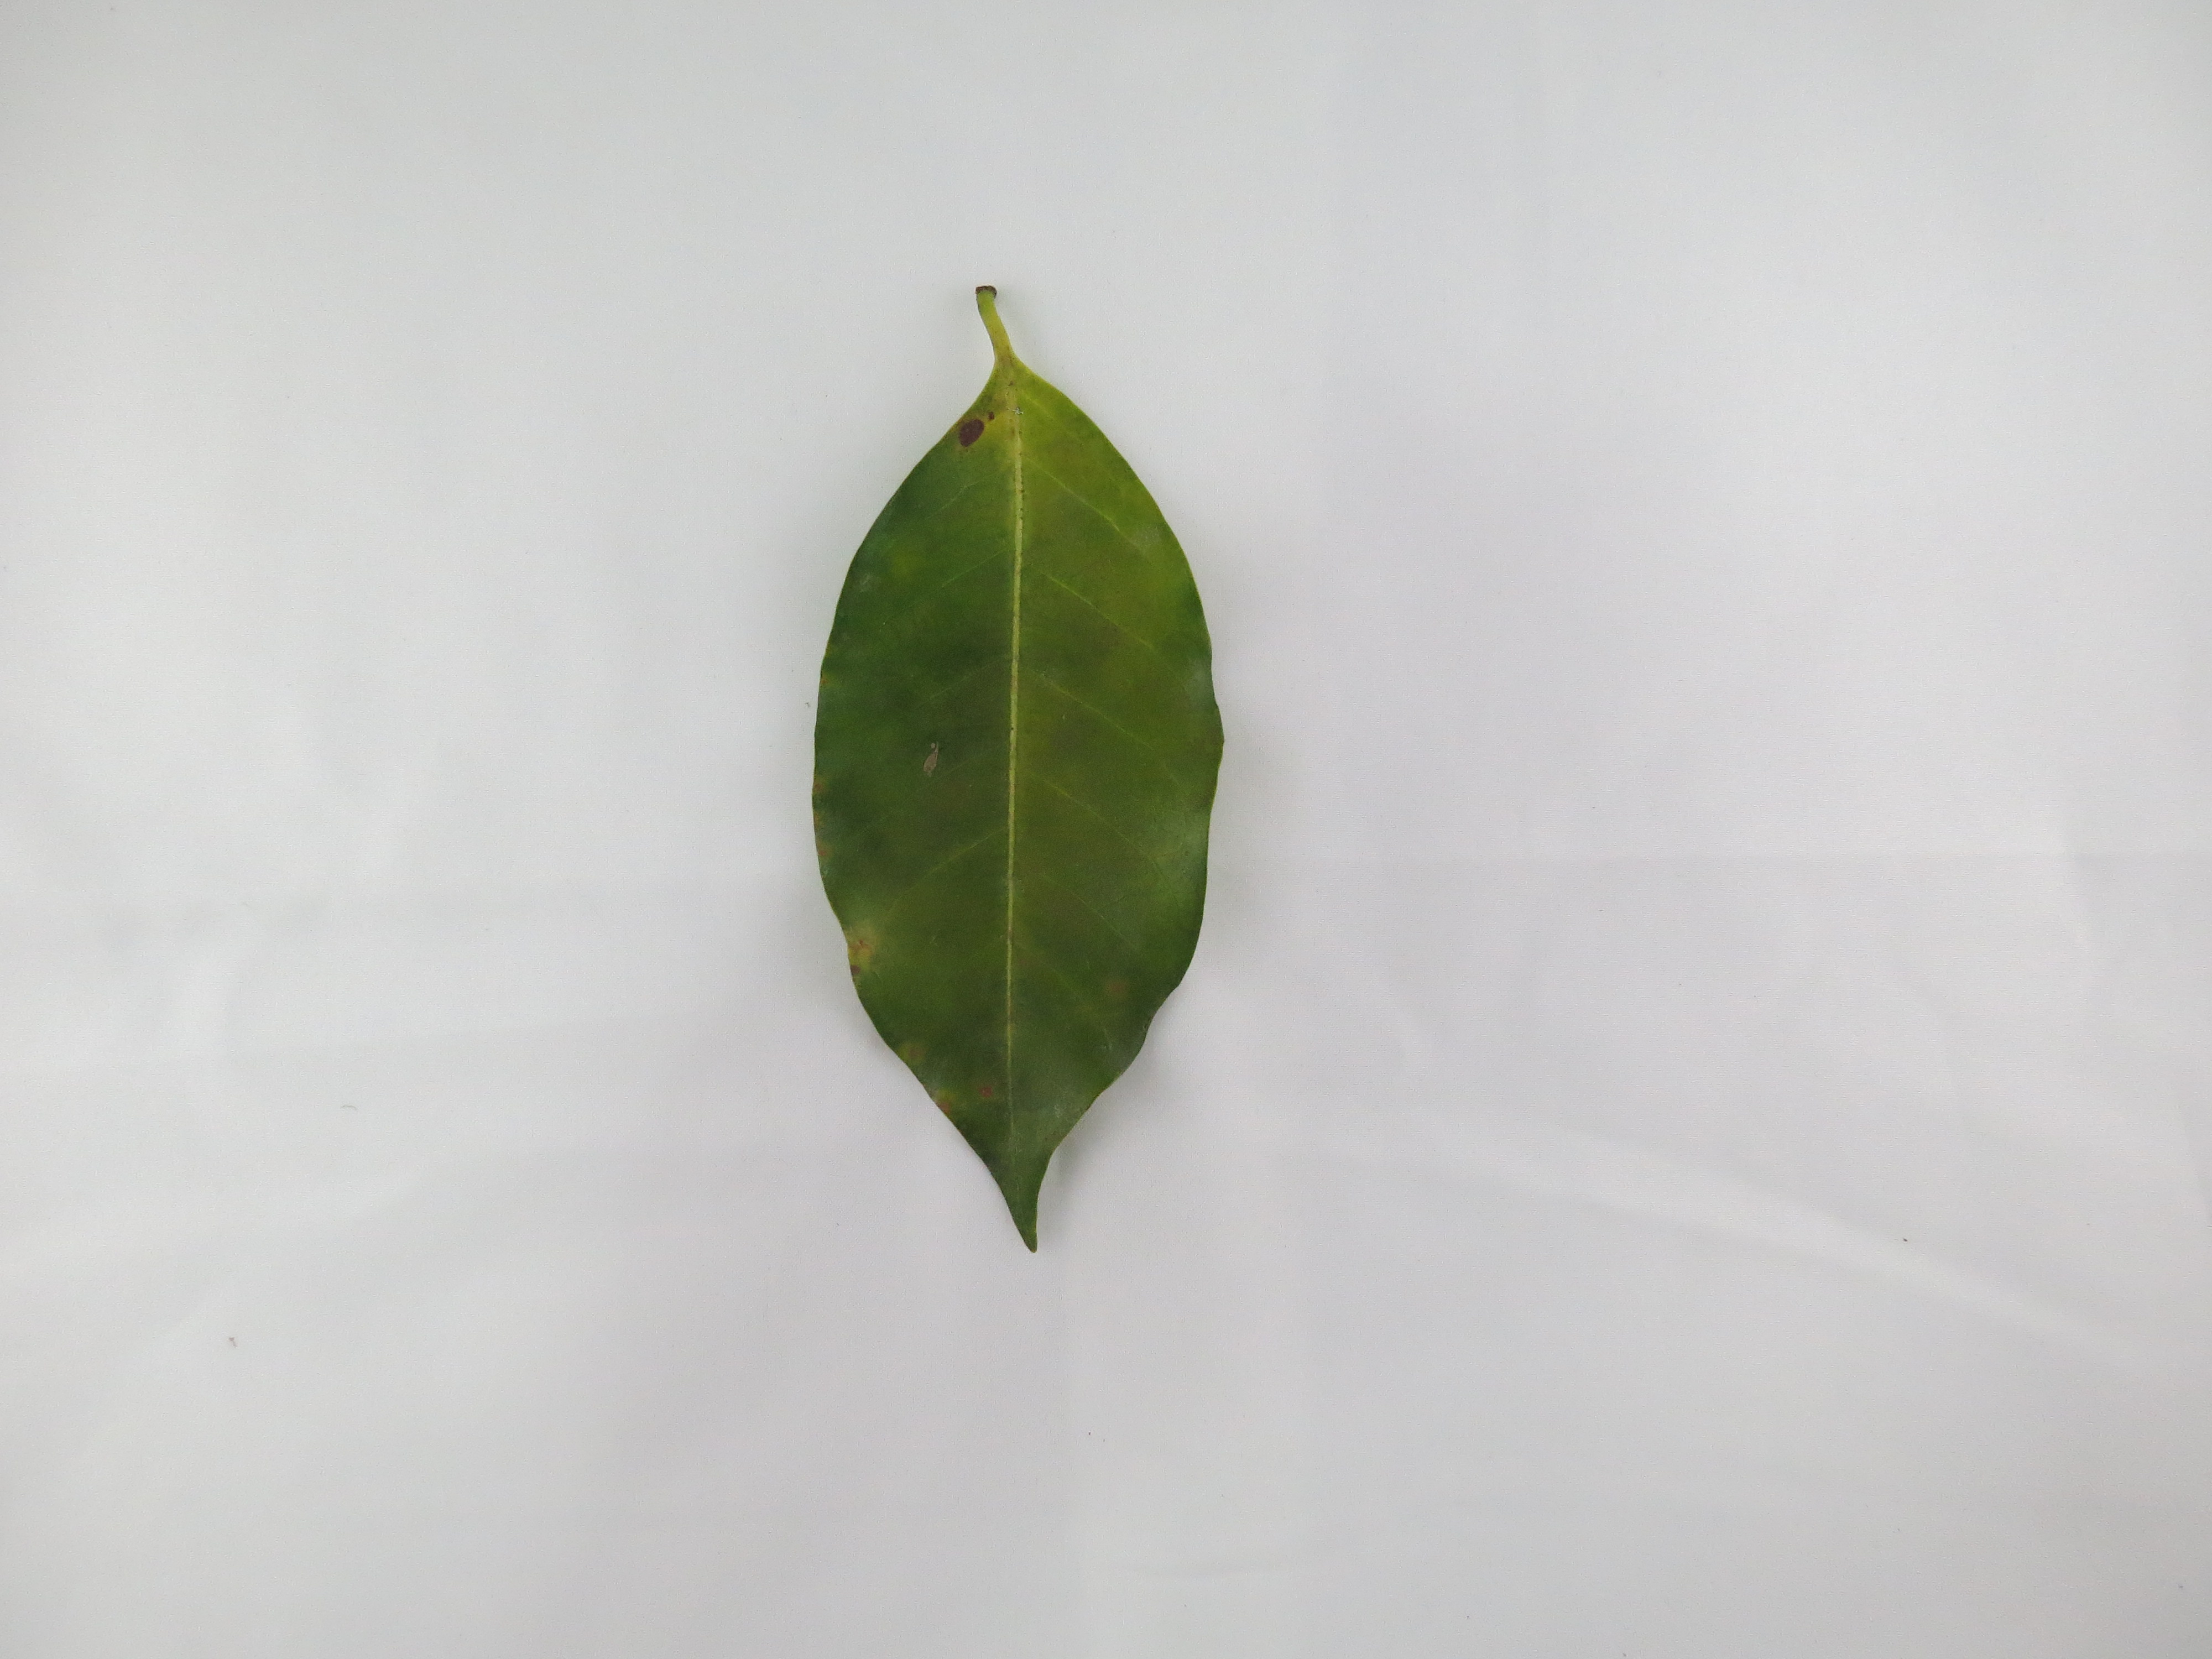
Label: nitrogen-N